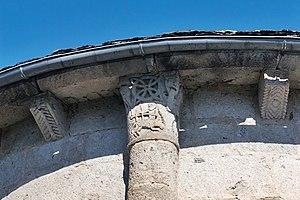
France - Auvergne - Cantal - Église de Saint-Étienne-de-Chomeil
L'église Saint-Étienne-et-Saint-Clair est une église romane située à Saint-Étienne-de-Chomeil dans le département français du Cantal, en région Auvergne-Rhône-Alpes.